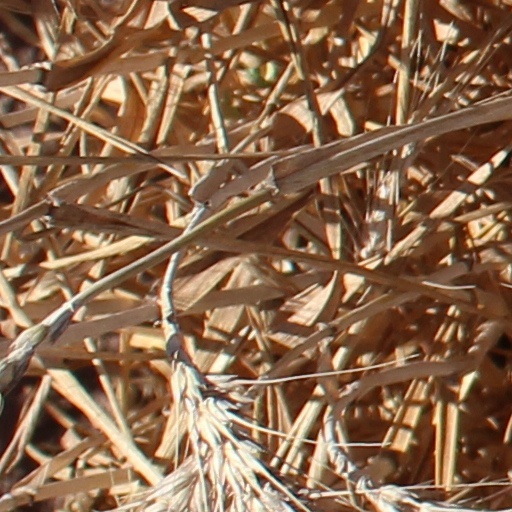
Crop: wheat